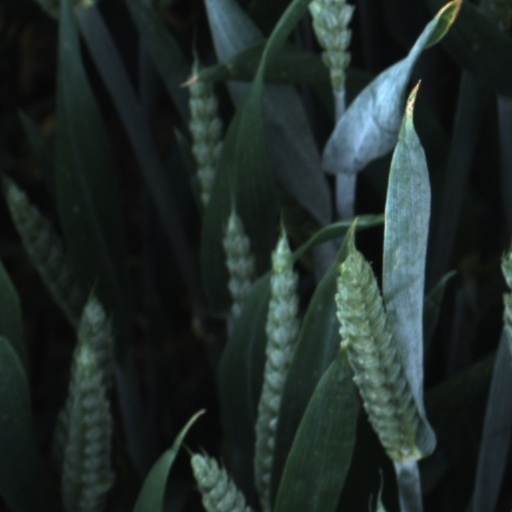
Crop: wheat